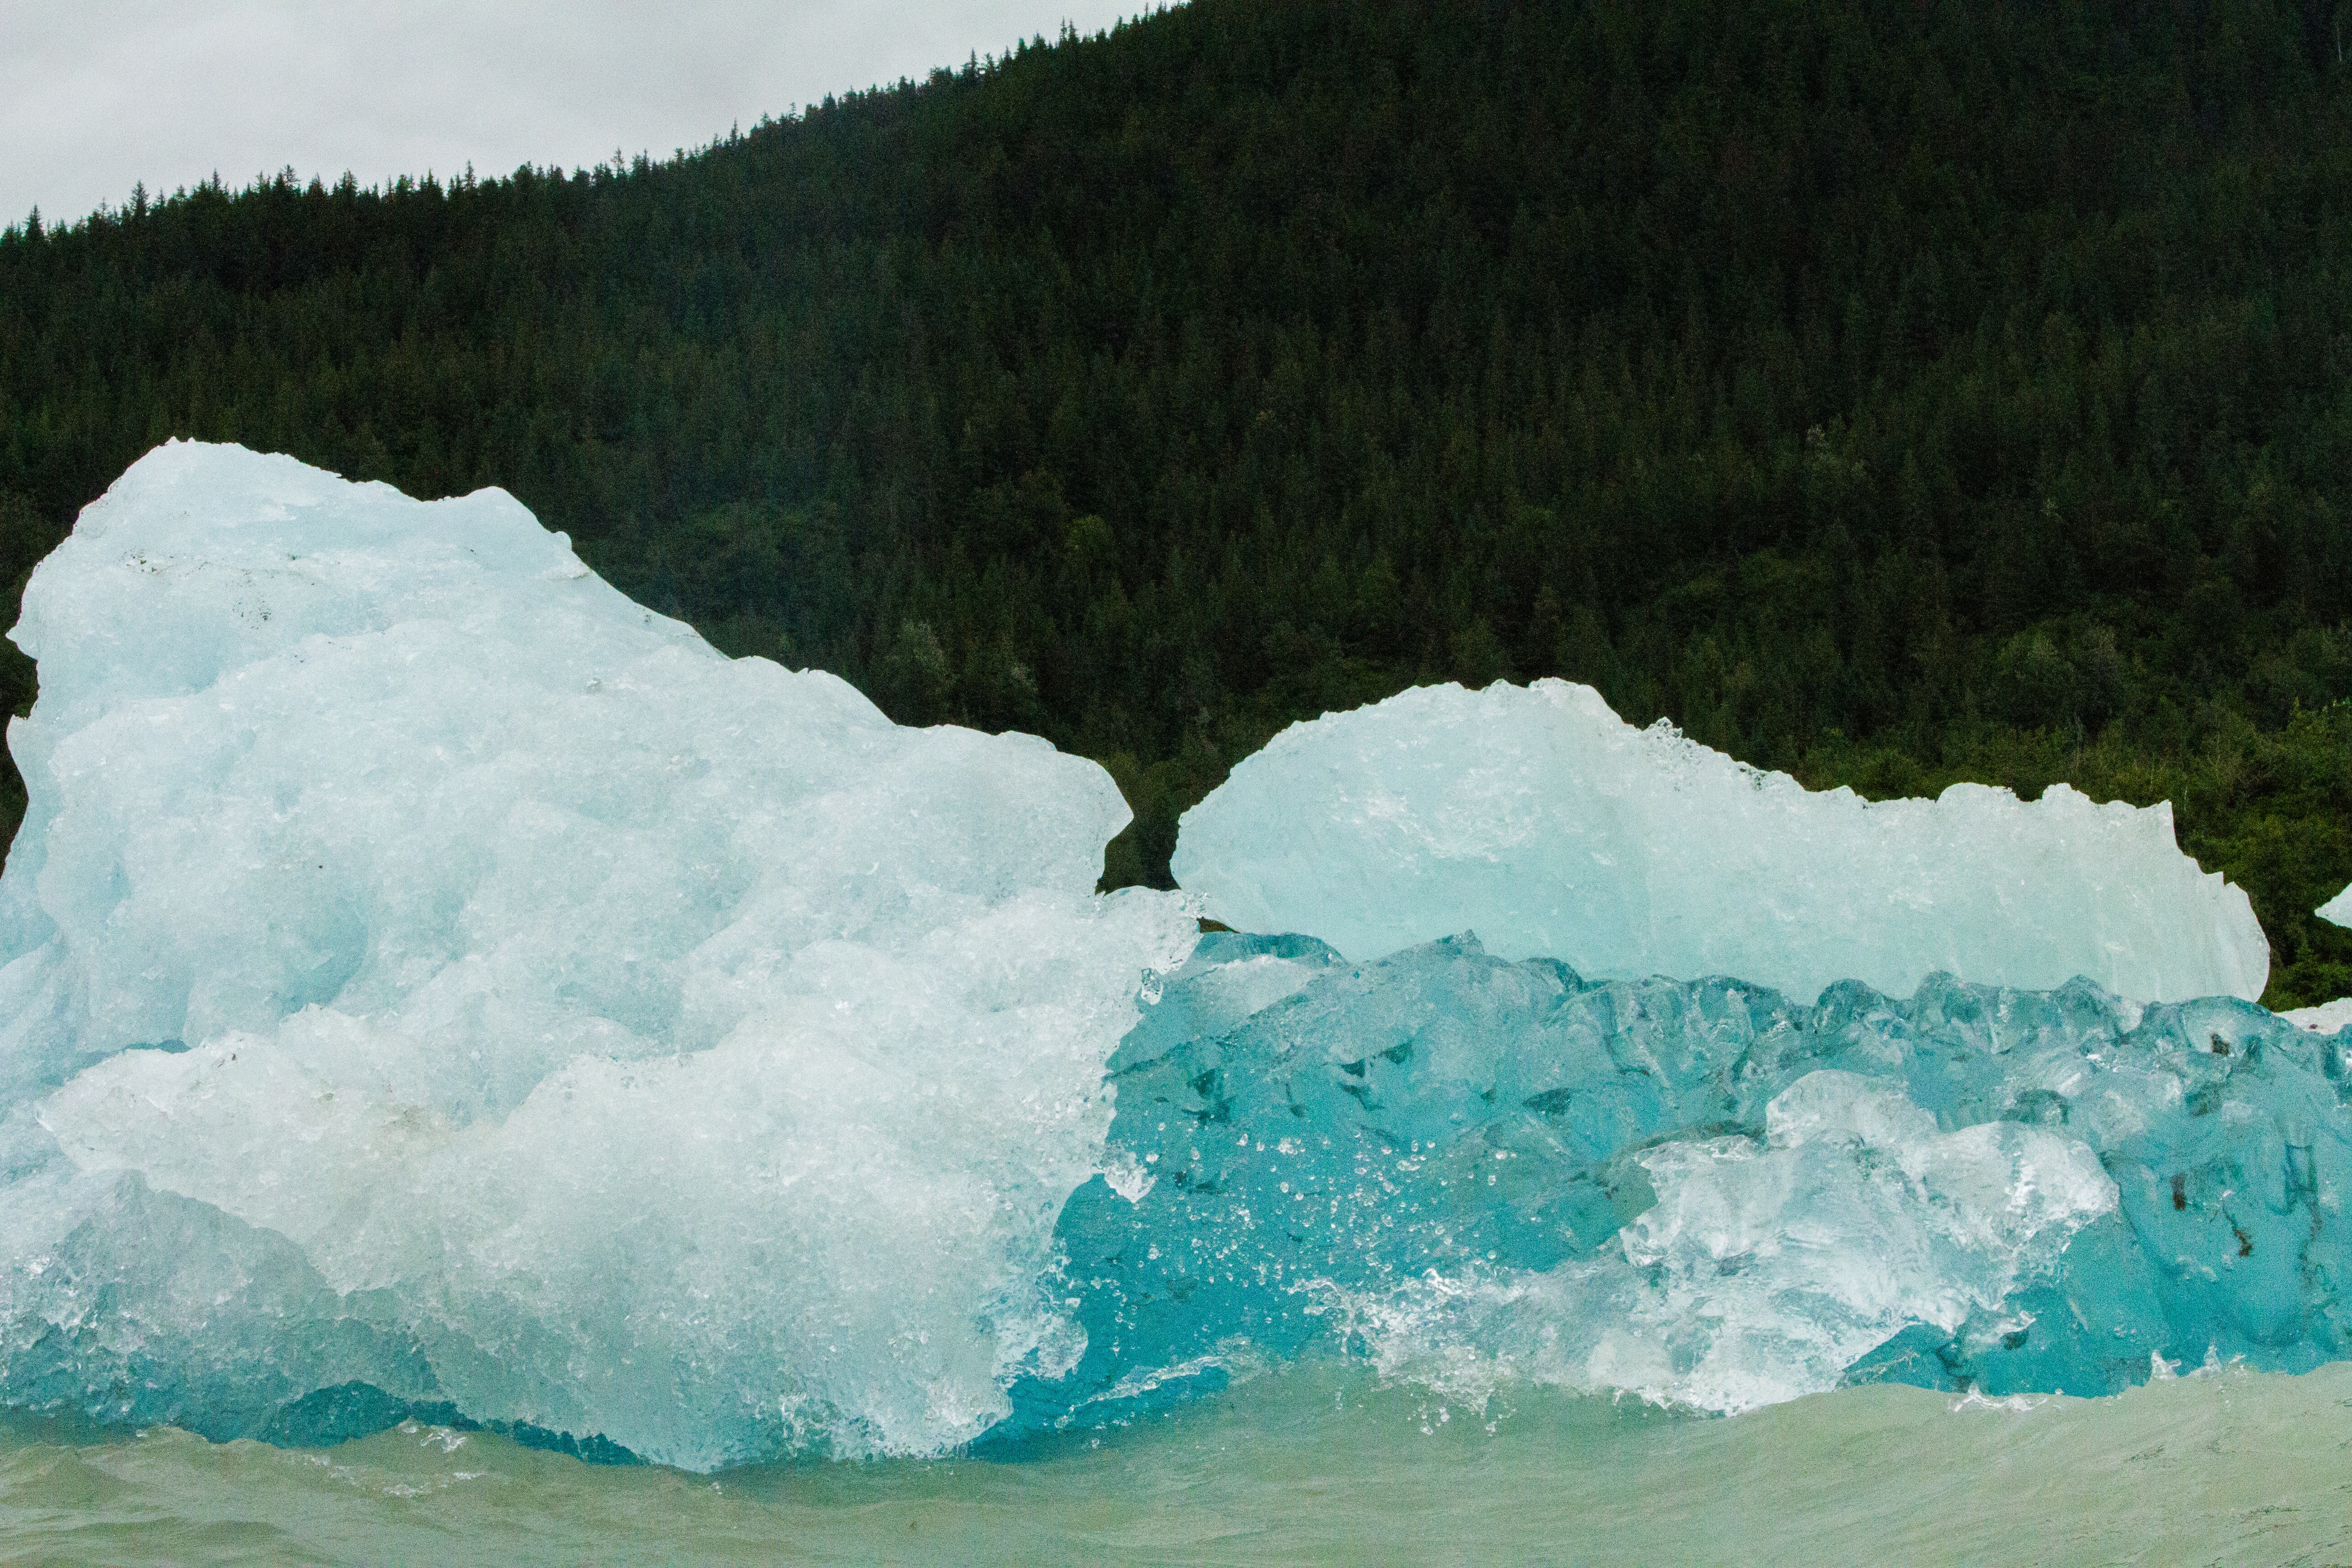
landscape, water, nature, mountain, cold, texture, travel, ice, scenic, glacier, frozen, blue, arctic, iceberg, transparent, icy, crystal, landform, arctic ocean, geographical feature, glacial landform, geological phenomenon, wind wave, ice cap, sea ice, polar ice cap